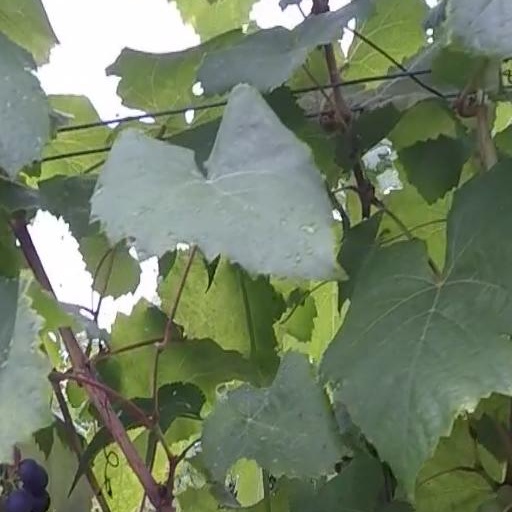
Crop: grape